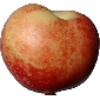
Label: nectarine